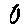
Label: 0